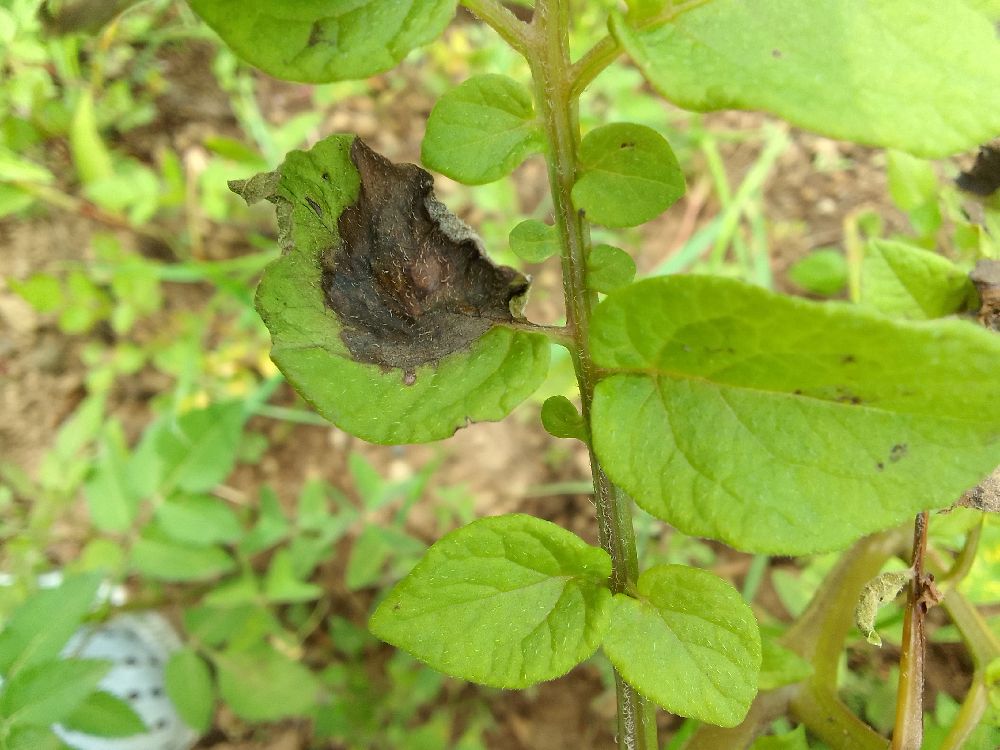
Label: Late blight